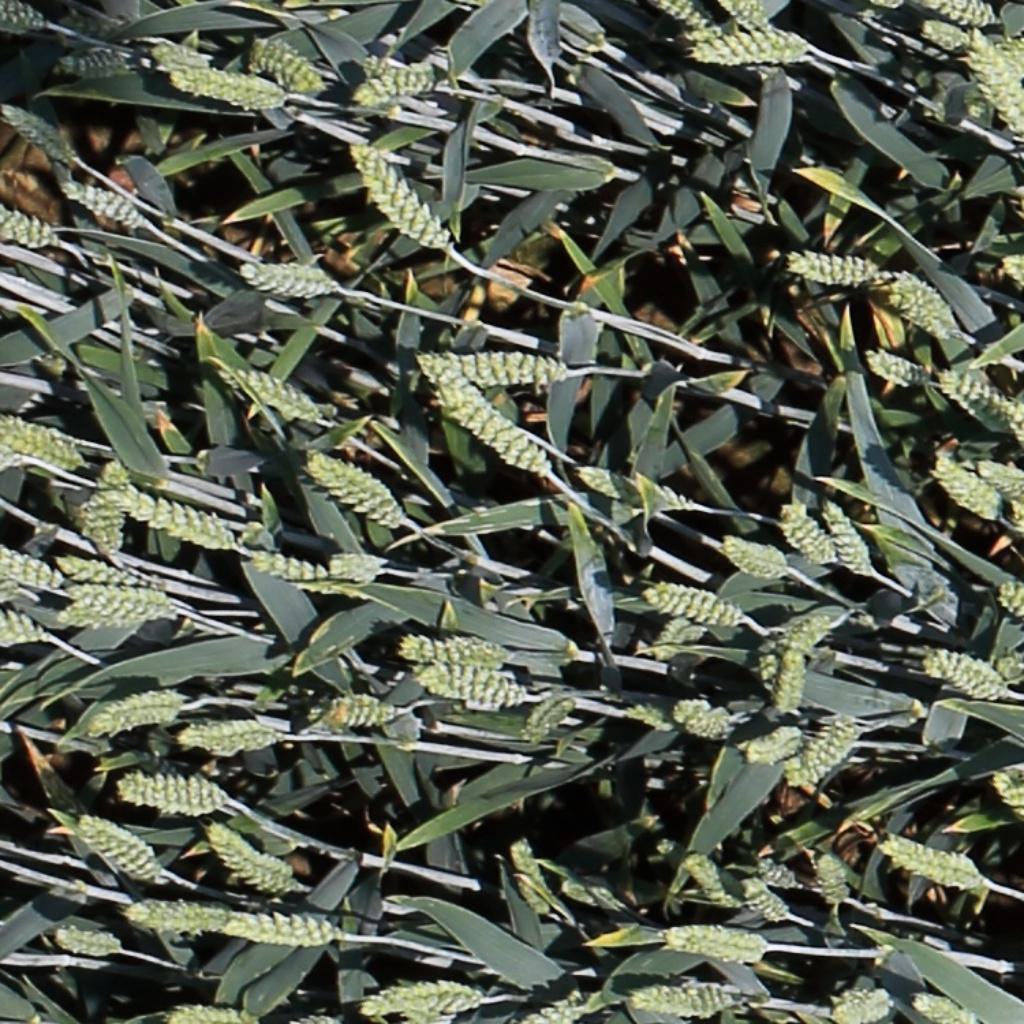
Country: Switzerland
Location: Usask
Wheat development stage: Filling